Saint Thomas, U.S. Virgin Islands

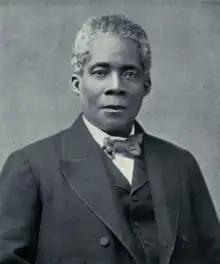
Edward Wilmot Blyden, 1906

The island is serviced by the Cyril E. King International Airport. Passenger and limited car-ferry services to neighboring islands such as Water Island, Saint John, Saint Croix, and the British Virgin Islands run regularly out of the Red Hook Terminal, Charlotte Amalie Terminal, and Crown Bay Marina.